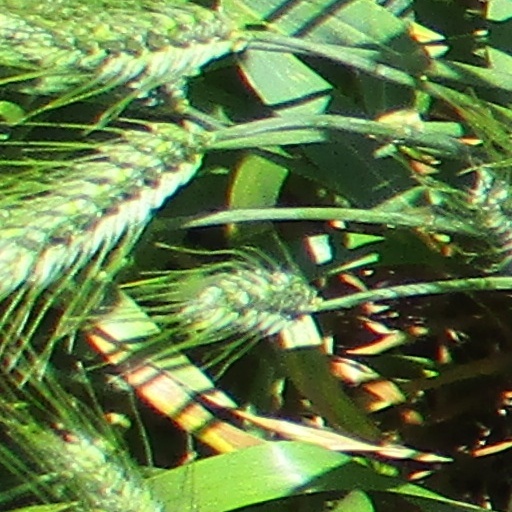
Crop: wheat